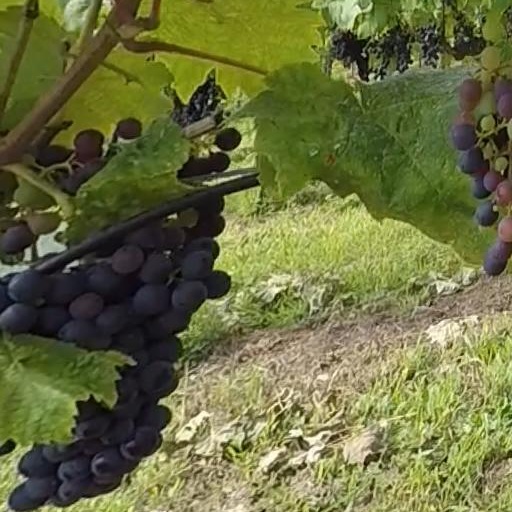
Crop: grape